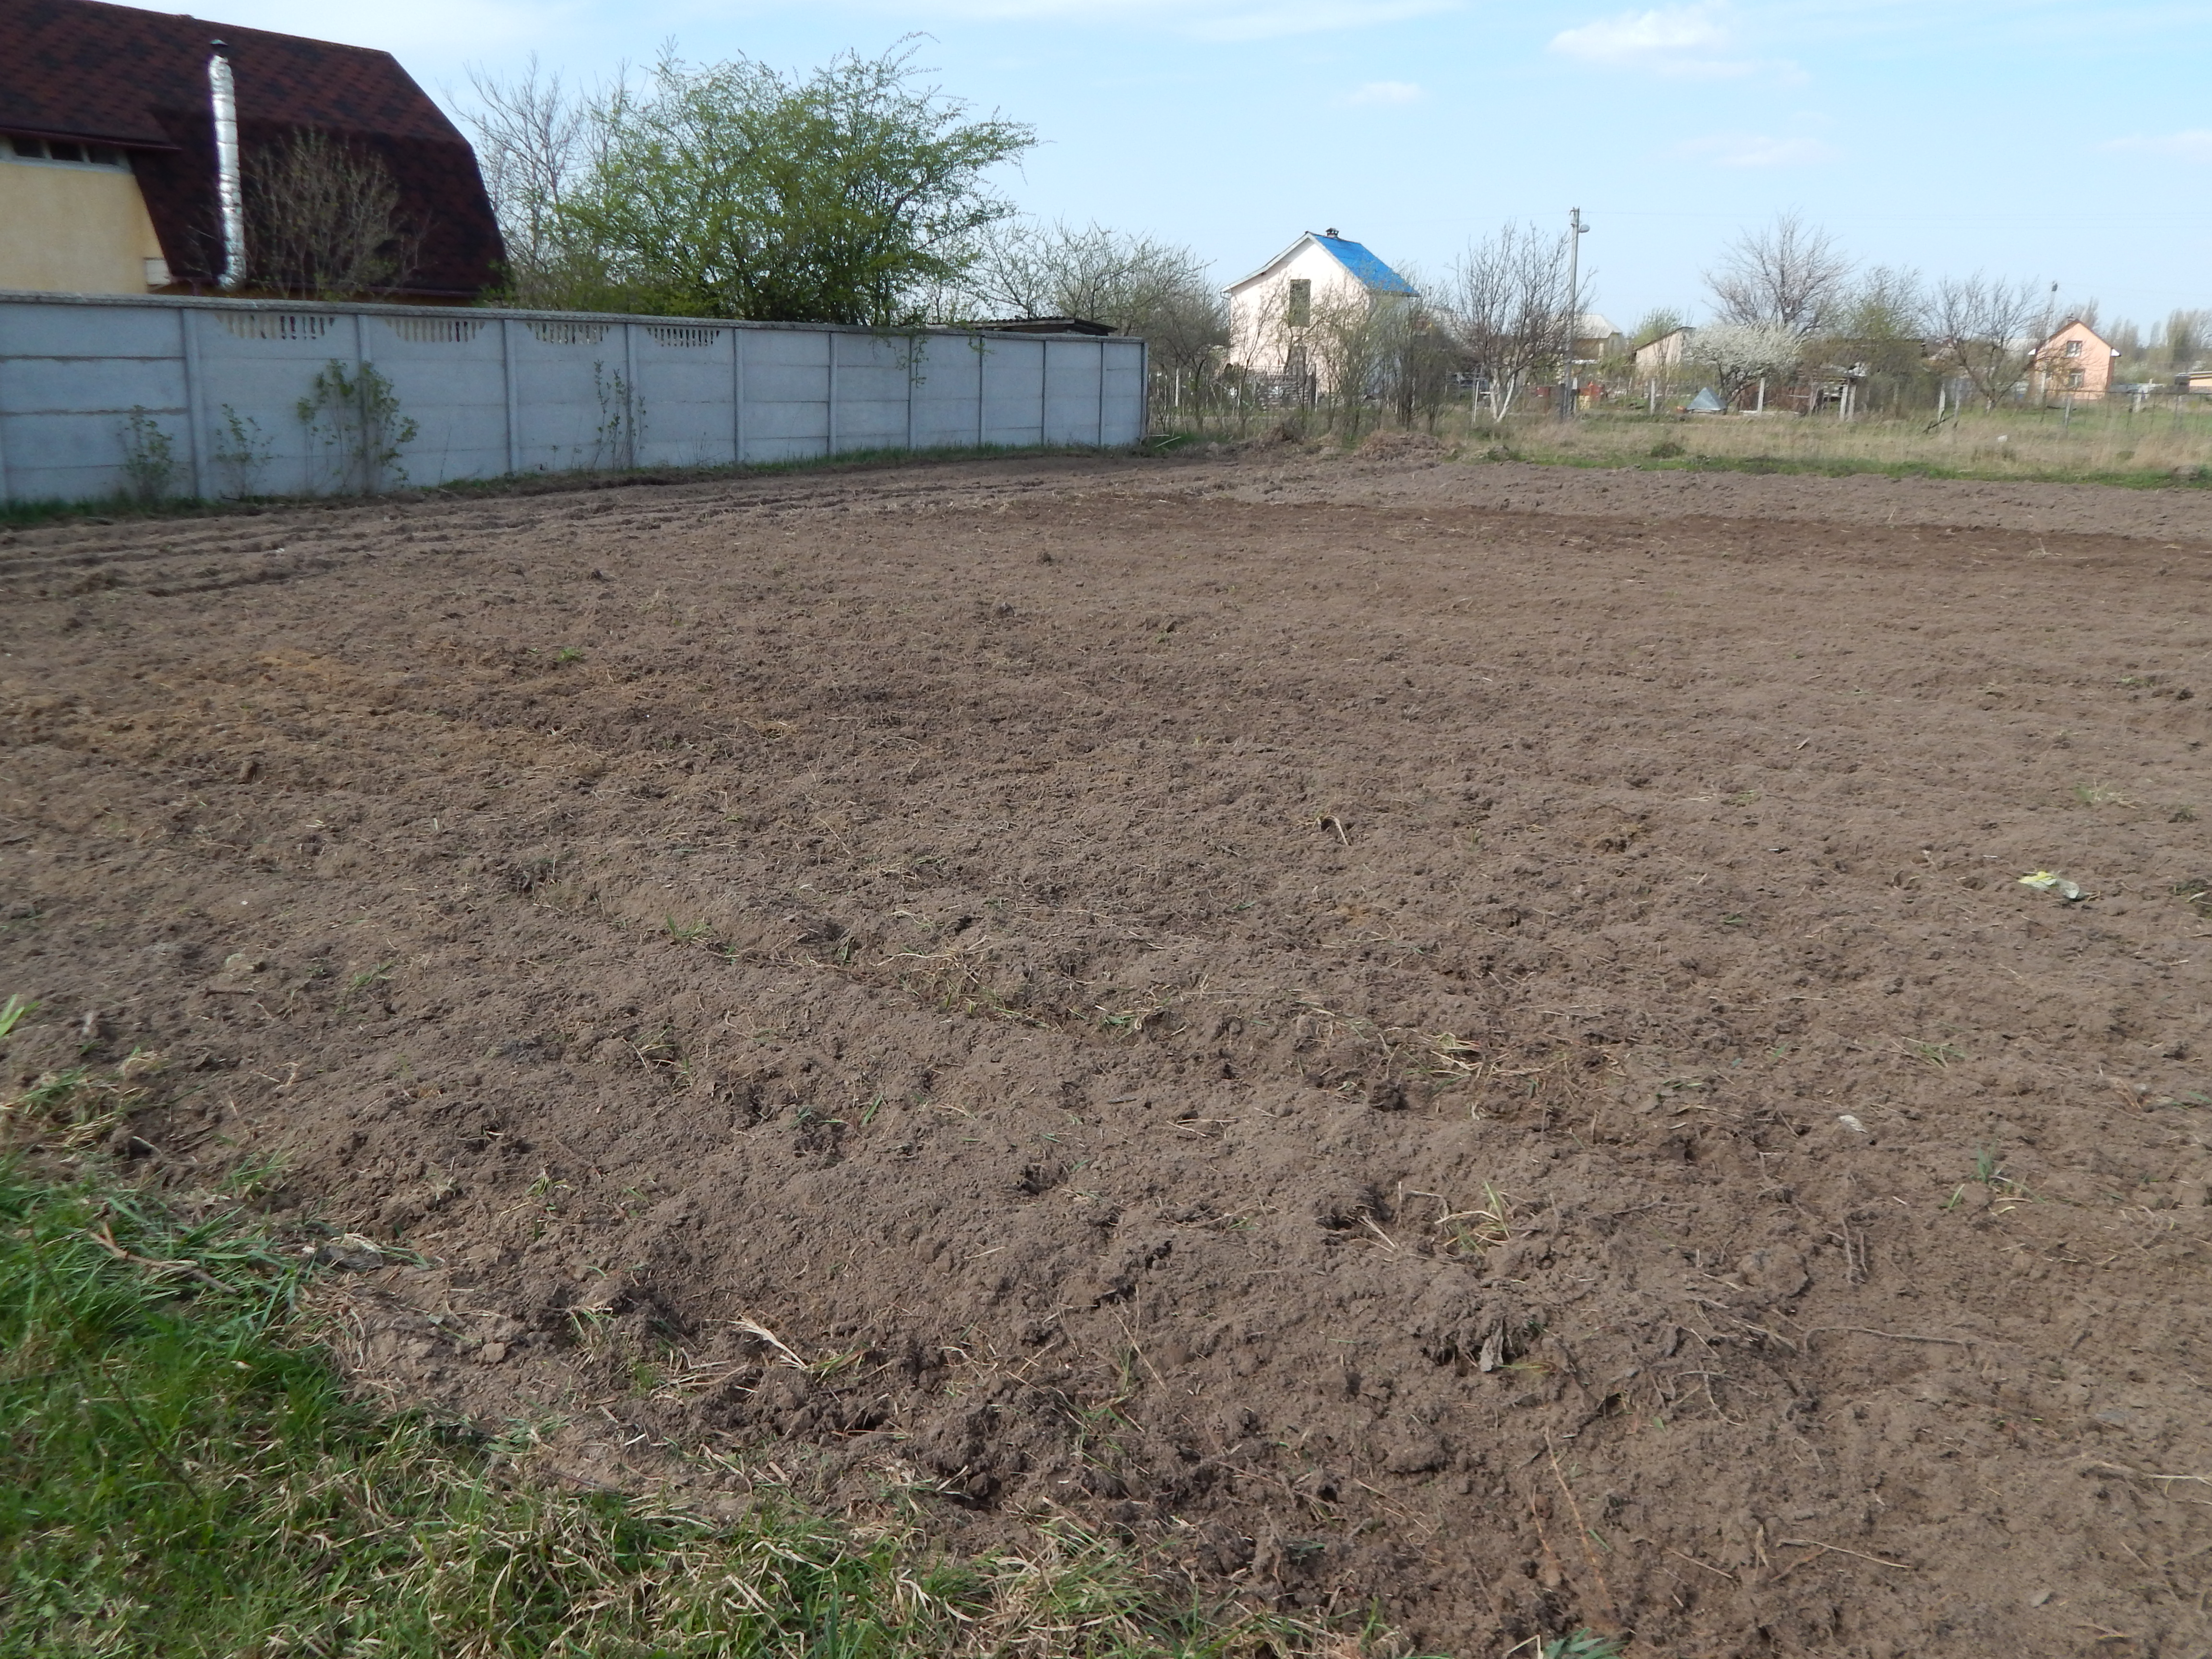
field, plowed, soil, crops, arable, earth, plow, agriculture, background, texture, farming, nature, rural, brown, spring, fields, pattern, land, crop, sowing, countryside, green, farm, agronomy, land lot, grass, grass family, yard, lawn, pasture